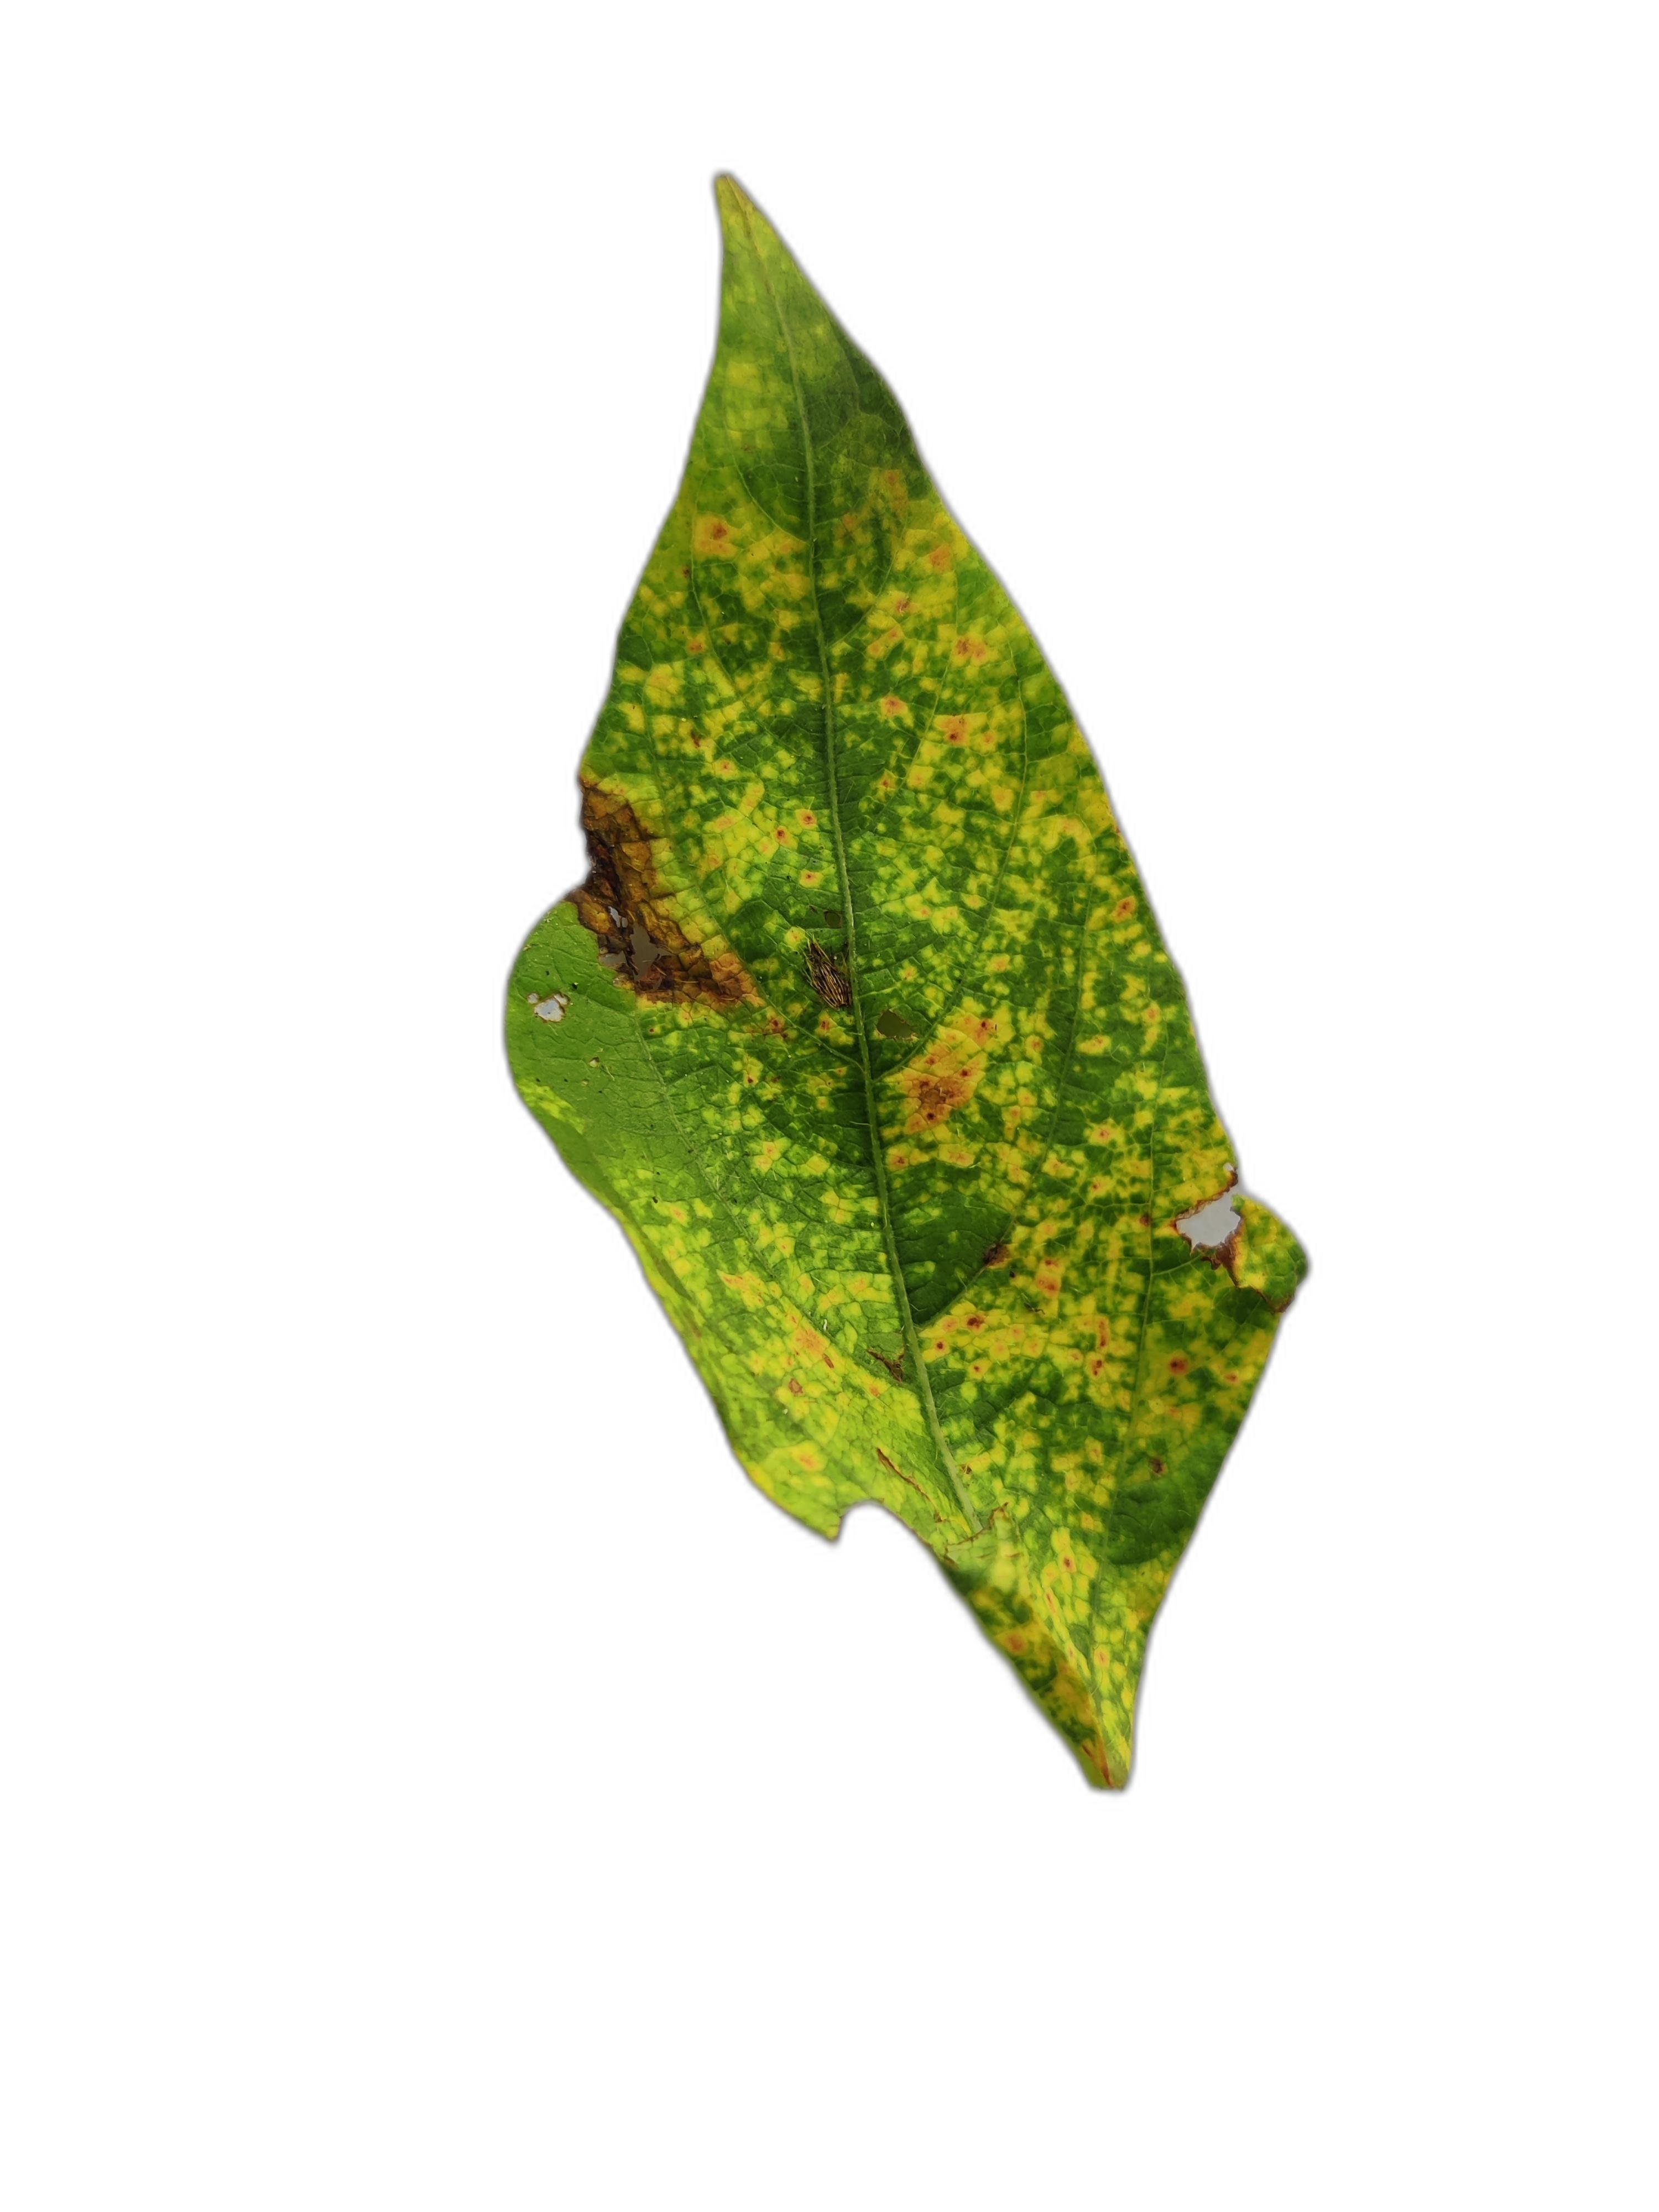
Label: Yellow Mosaic